Architecture of Warsaw

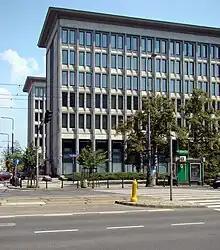
Former buildings of the Supreme Chamber of Control by Marek Leykam were constructed in 1947–1948.

Notable examples of contemporary architecture include the Palace of Culture and Science (1952–1955), a Soc-realist skyscraper located in the city centre, and the Constitution Square with its monumental Socialist realism architecture (MDM estate). The central part of the right-bank (east) Praga borough it is a place where very run-down houses stand right next to modern apartment buildings and shopping malls.